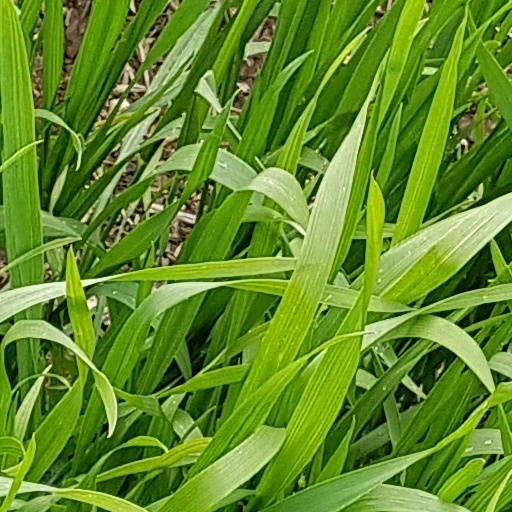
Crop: wheat